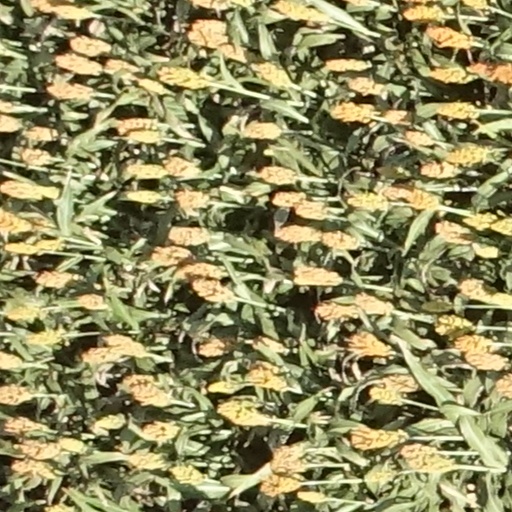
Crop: sorghum